Chilton-Williams Farm Complex

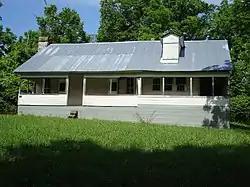

Chilton-Williams Farm Complex, also known as Chilton Place, is a historic farm complex and national historic district located in the Ozark National Scenic Riverways near Eminence, Shannon County, Missouri. The district encompasses 15 contributing buildings and 2 contributing structures associated with a post-American Civil War Ozark farm. It developed between about 1869 and 1879 and includes the Chilton House, Williams-Baltz House, gambrel roofed barn, four small barns, two corn cribs, smokehouse, five sheds, privy, storm cellar, and chicken house.